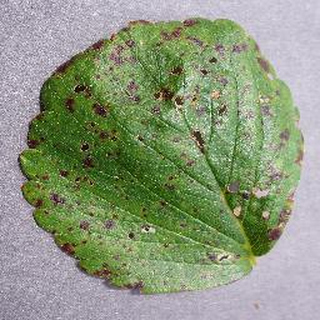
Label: strawberry_leaf_scorch